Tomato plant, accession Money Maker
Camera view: tilt-top (135 deg); turntable rotation: 90 degrees
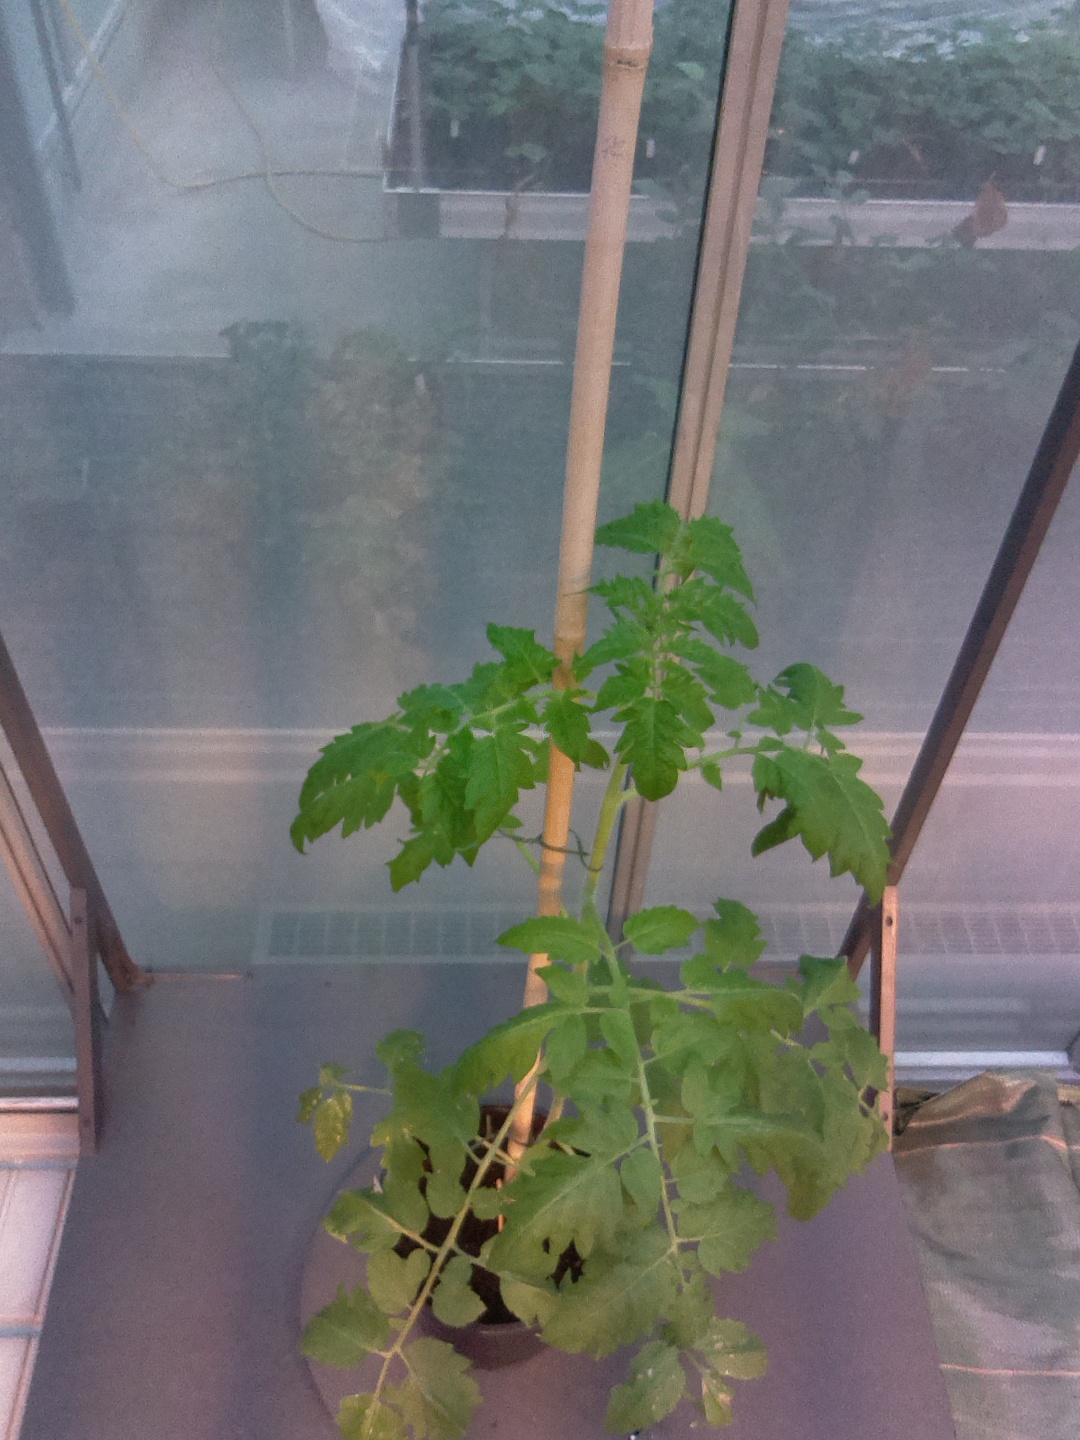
BBCH growth stage 53: 3 inflorescences visible